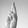
ASL letter: R